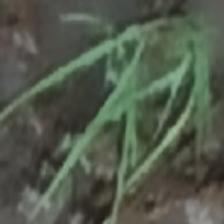
Label: single